Thomas Southwood Smith

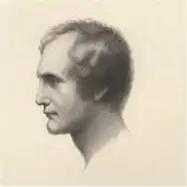
Southwood Smith, 1844 engraving by James Charles Armytage after a drawing by Margaret Gillies.

Thomas Southwood Smith (17881861) was an English physician and sanitary reformer.